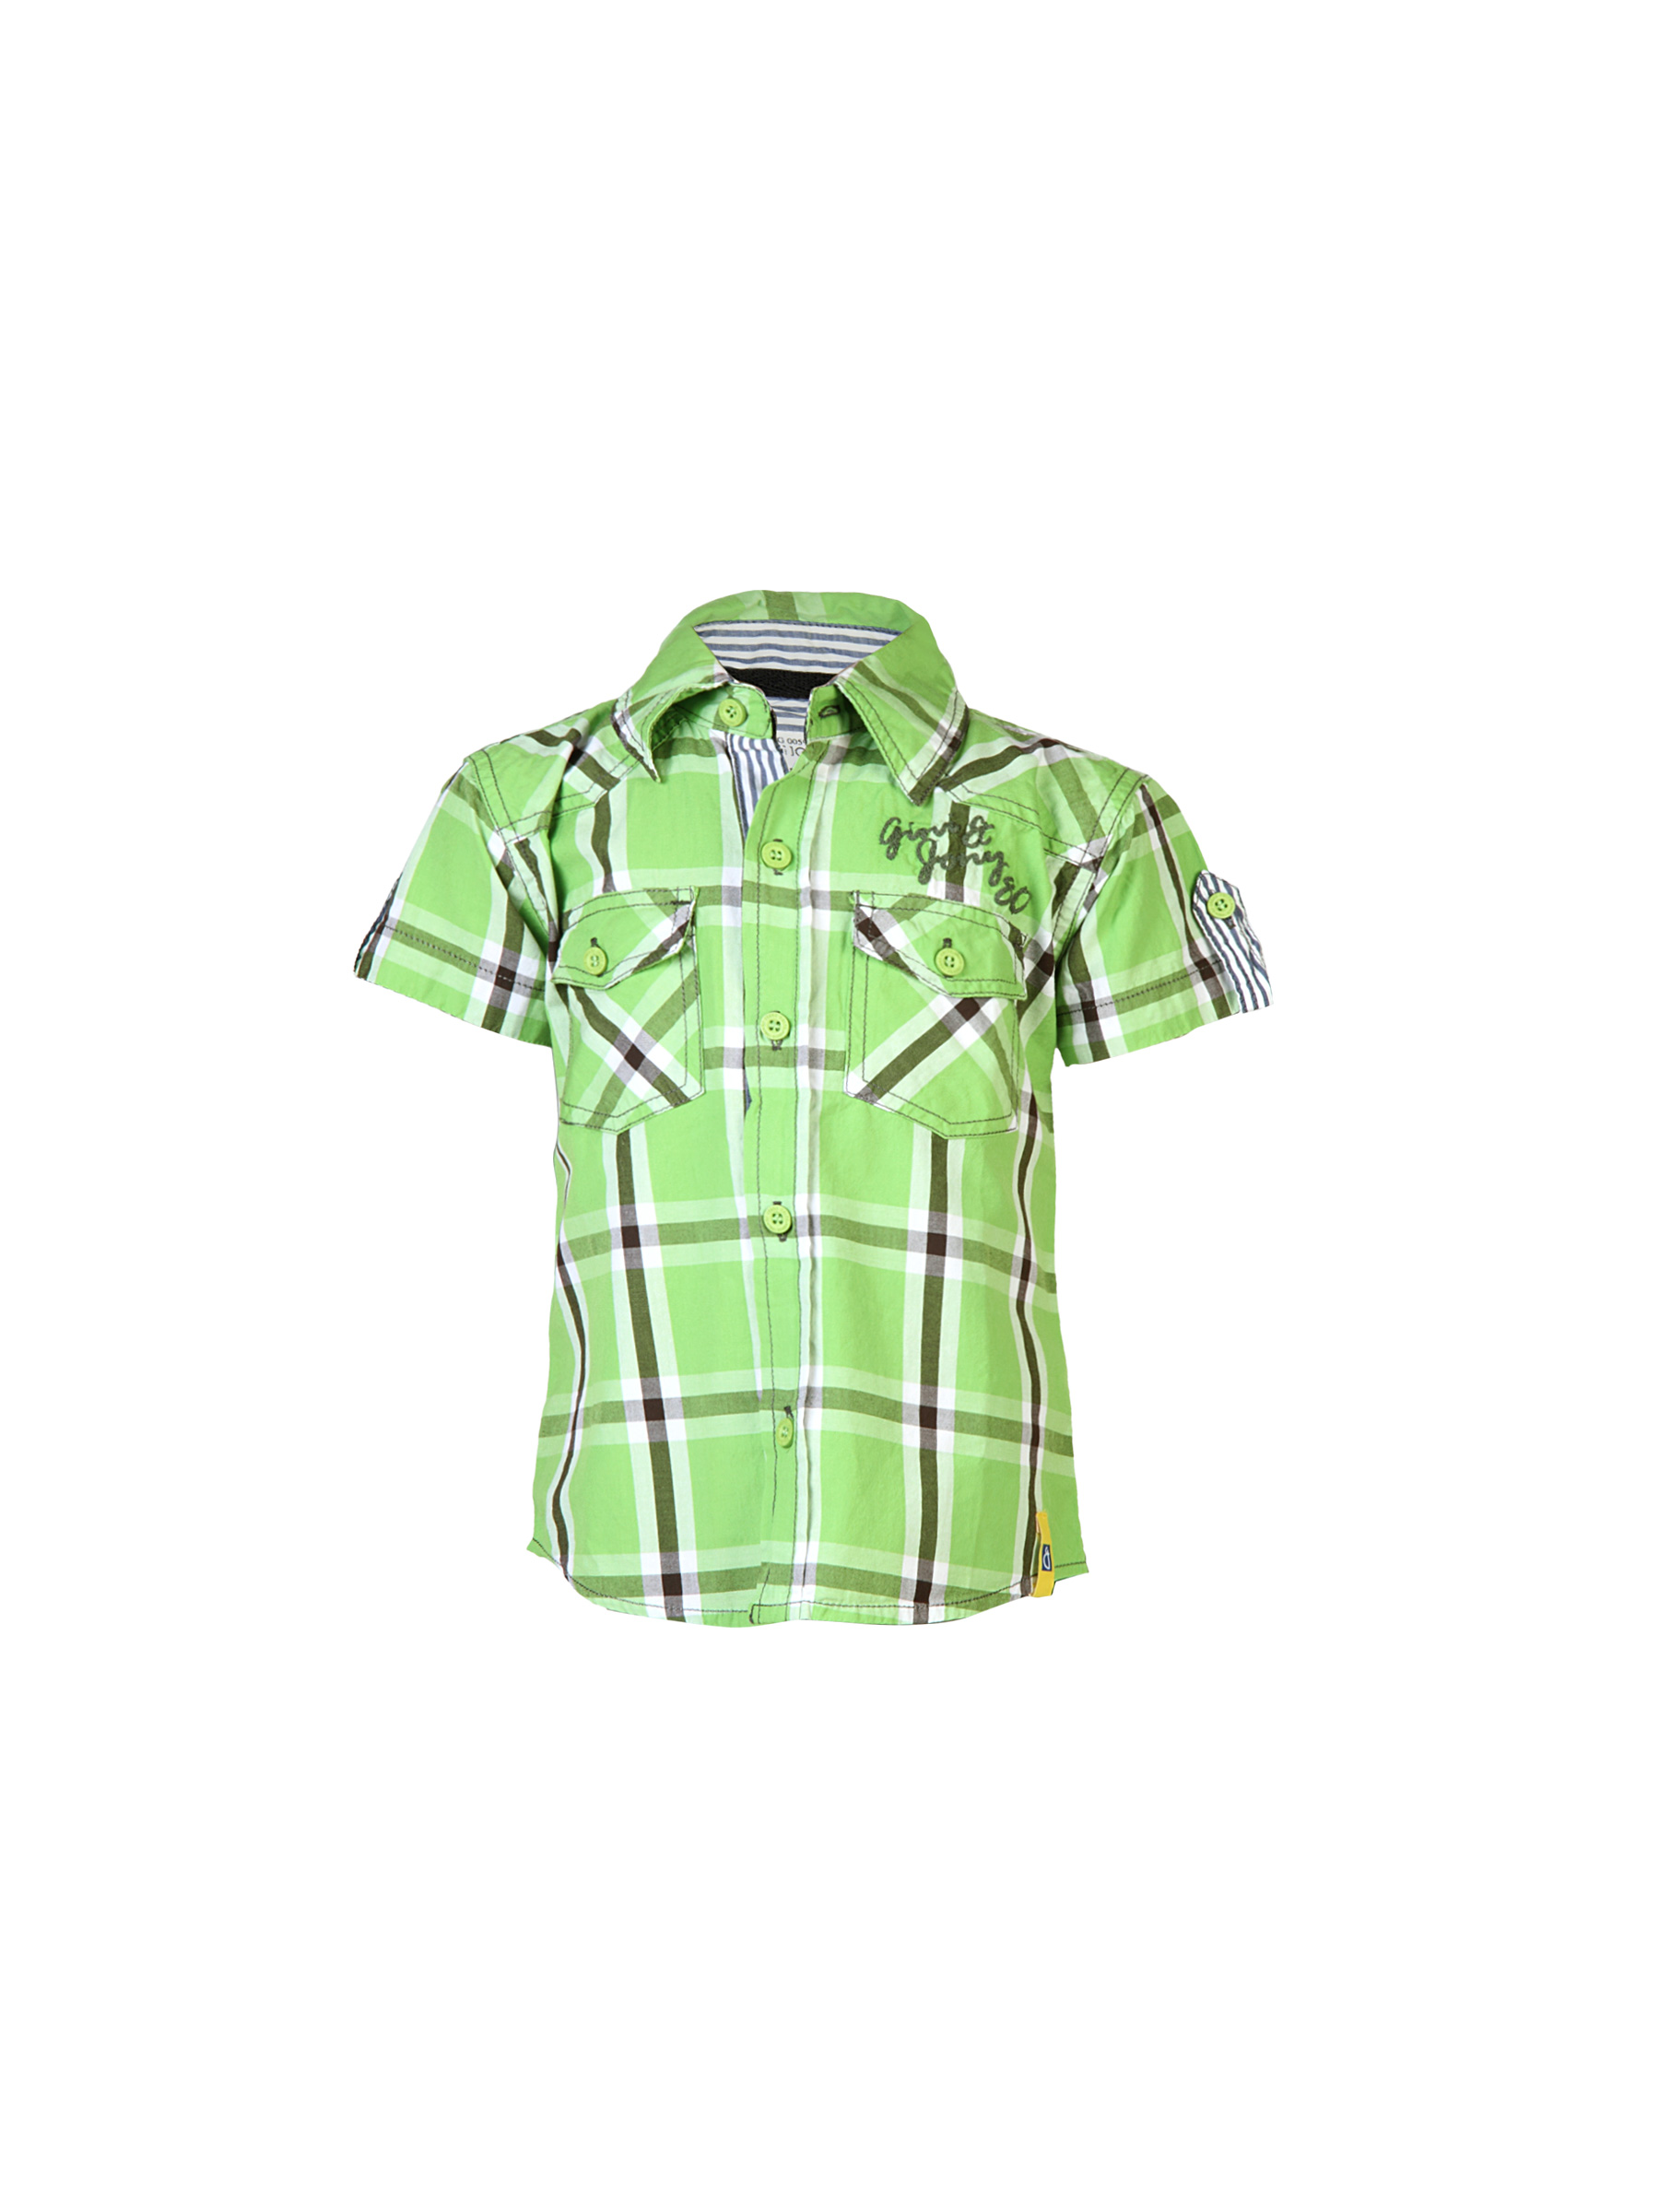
Gini and Jony Kids Boys Check Green Shirts
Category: Apparel / Topwear / Shirts
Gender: Men
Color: Green
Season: Fall 2011
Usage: Casual